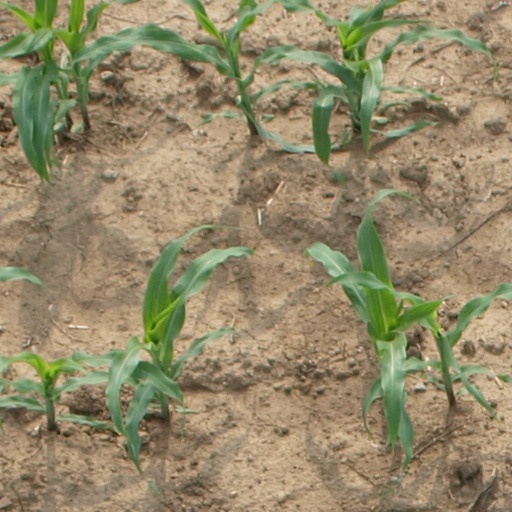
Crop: maize; corn